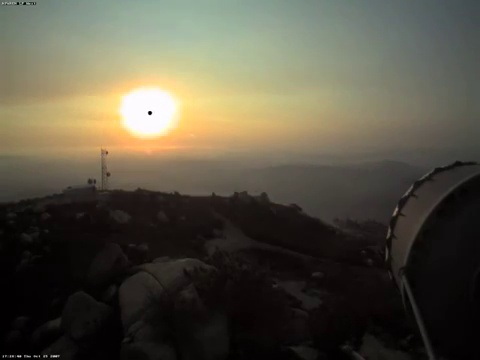
Fire: no
Smoke: no